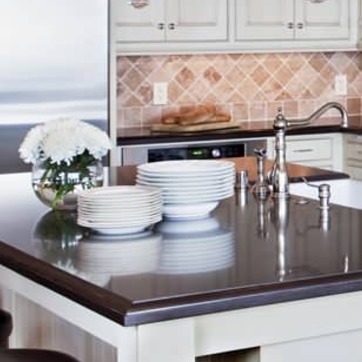
Material: ceramic